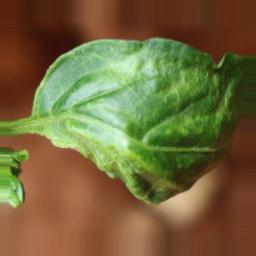
Label: mites_and_trips